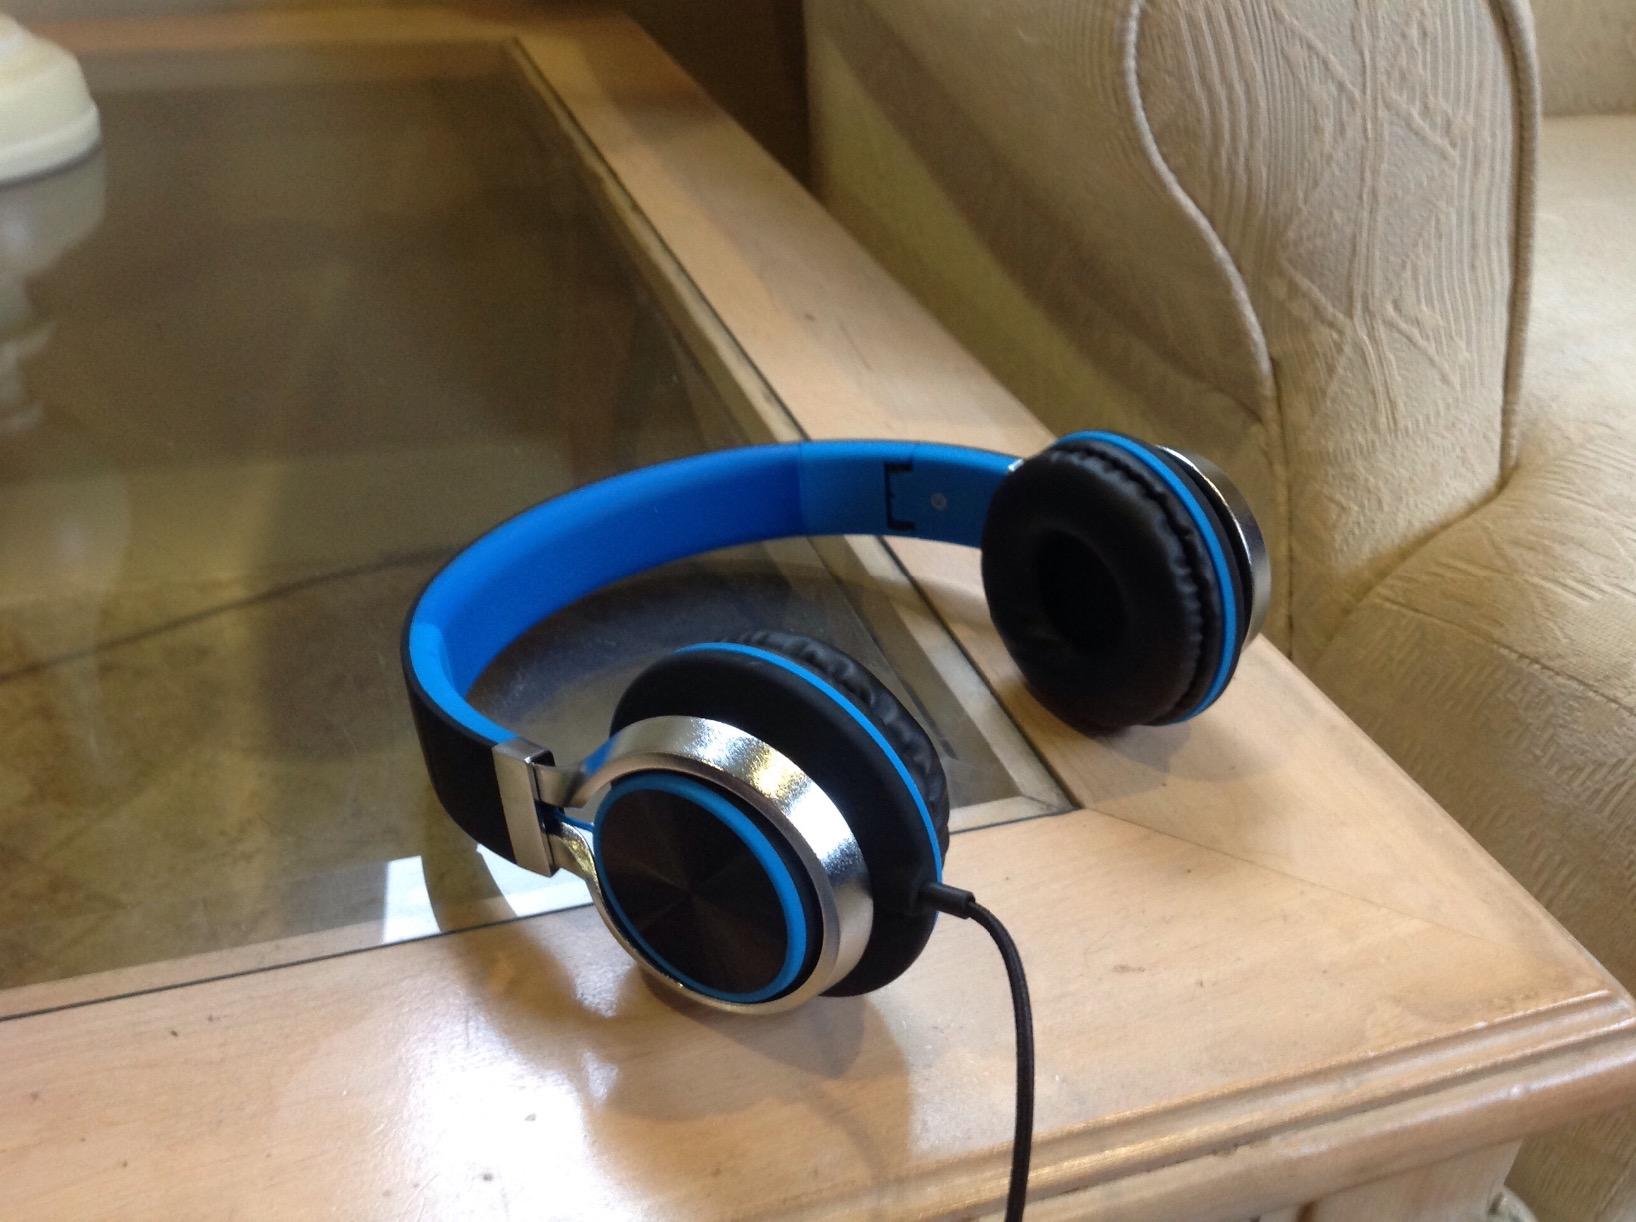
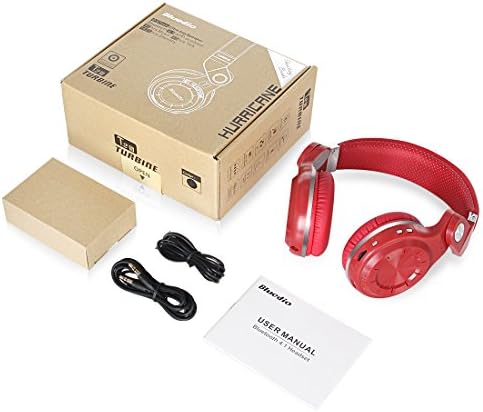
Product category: headphones
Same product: no